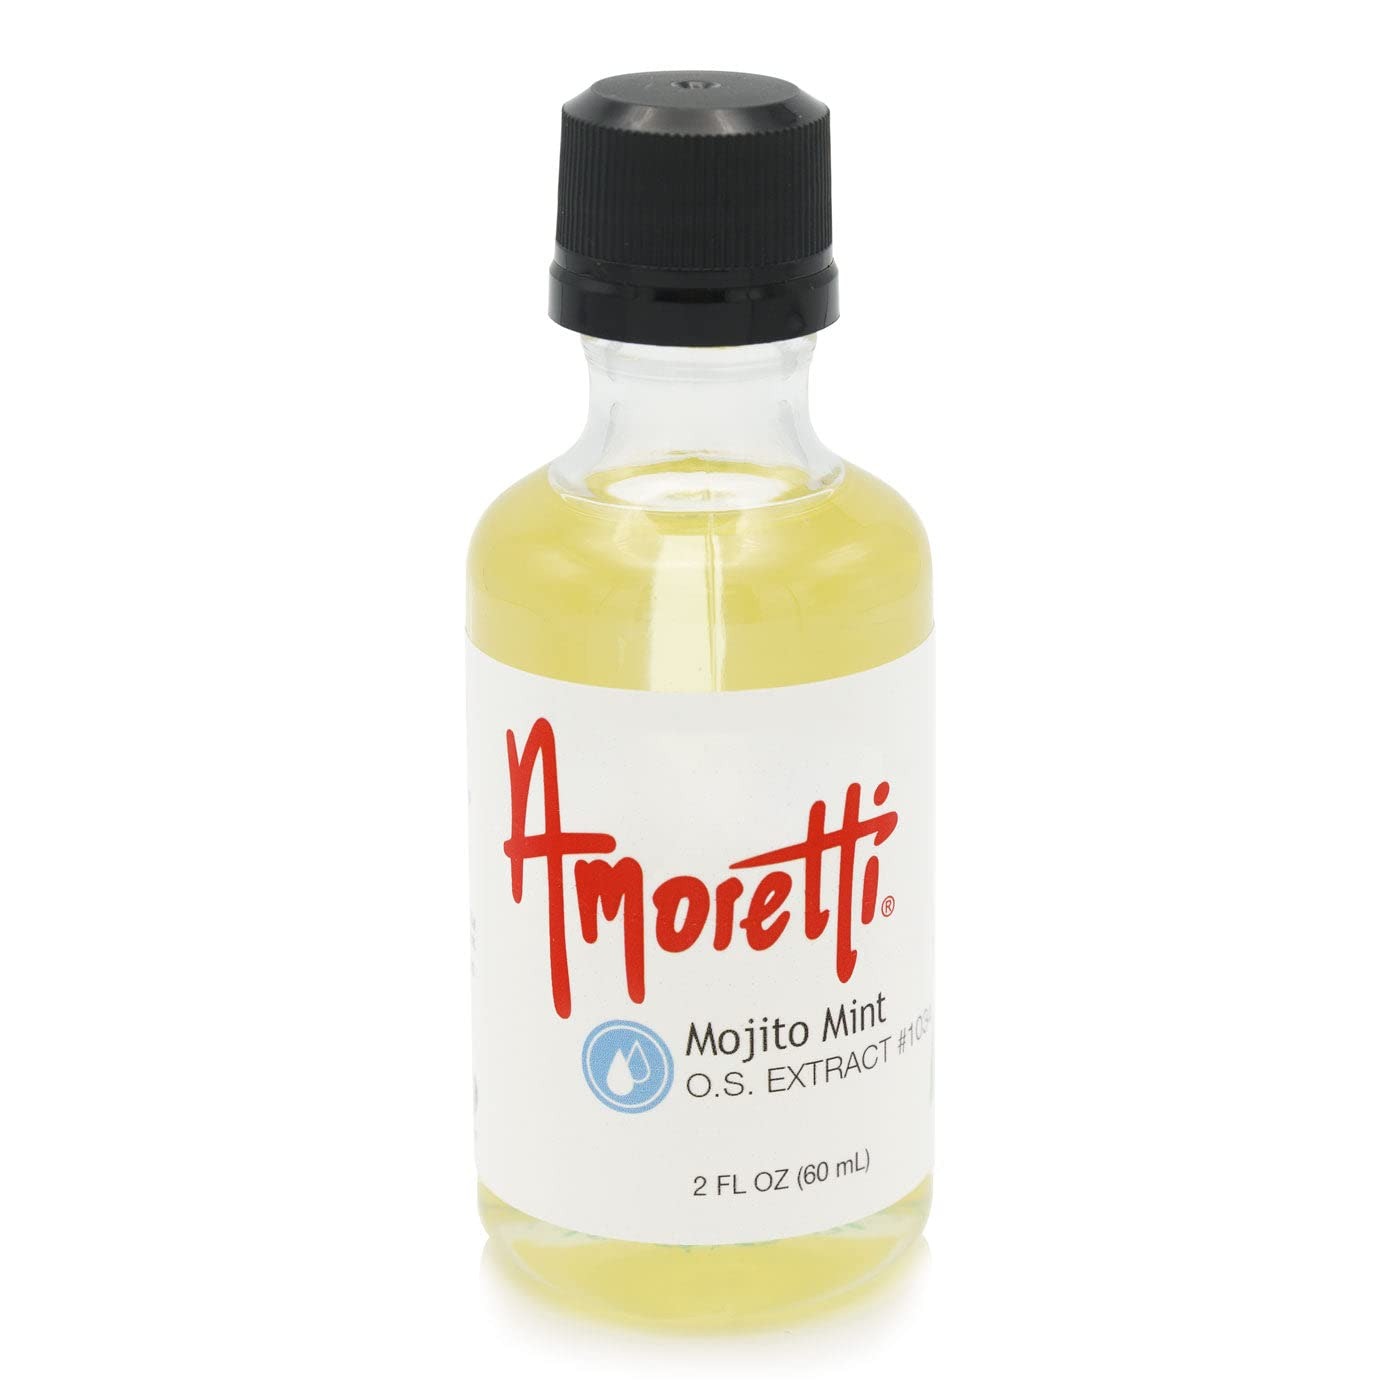
Item Name: Amoretti - Mojito Mint Extract Oil Soluble (just mint, no lime) 2 oz - Highly Concentrated & Perfect For Pastry or Savory applications, Preservative Free, Vegan, Kosher Pareve, TTB Approved, Non-GMO
Bullet Point 1: INCREDIBLE VERSATILITY: Our extracts are ideal for flavoring cakes, cookies, buttercreams, frostings, macarons, brewing, distilling and so much more.
Bullet Point 2: SPECIFICATIONS: Highly concentrated, no preservatives, no artificial colors, gluten-free, vegan Kosher Pareve, keto-friendly, bake-proof, and freeze-thaw stable.
Bullet Point 3: HIGHEST QUALITY: We use only the finest and freshest ingredients to deliver delicious natural flavors in each serving.
Bullet Point 4: Preservative-Free
Bullet Point 5: Bake-Proof & Freeze-Thaw Stable
Product Description: Refreshing, Crisp, CoolEnhance your gourmet creations with Amoretti's Mojito Mint Oil-Soluble Extract. A trusted choice among industry professionals, our extracts are naturally flavored, highly concentrated, and very versatile. Deliver the bright flavor of crisp, hand-picked mojito mint straight into all your favorite culinary applications. Empower your imagination — with Amoretti!Product Details
Value: 2.0
Unit: Ounce

Price: 50.4